Dobrzyń nad Wisłą

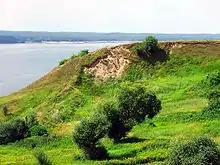
Vistula River near Dobrzyń nad Wisłą

The 13th and 14th century was tumultuous time for the town. Despite the town being accorded city rights by the beginning of the 13th century, and being the capital of a principality until the beginning of the 14th century, it bore the brunt of the conflicts between the state of Poland and the Teutonic Knights to the north.